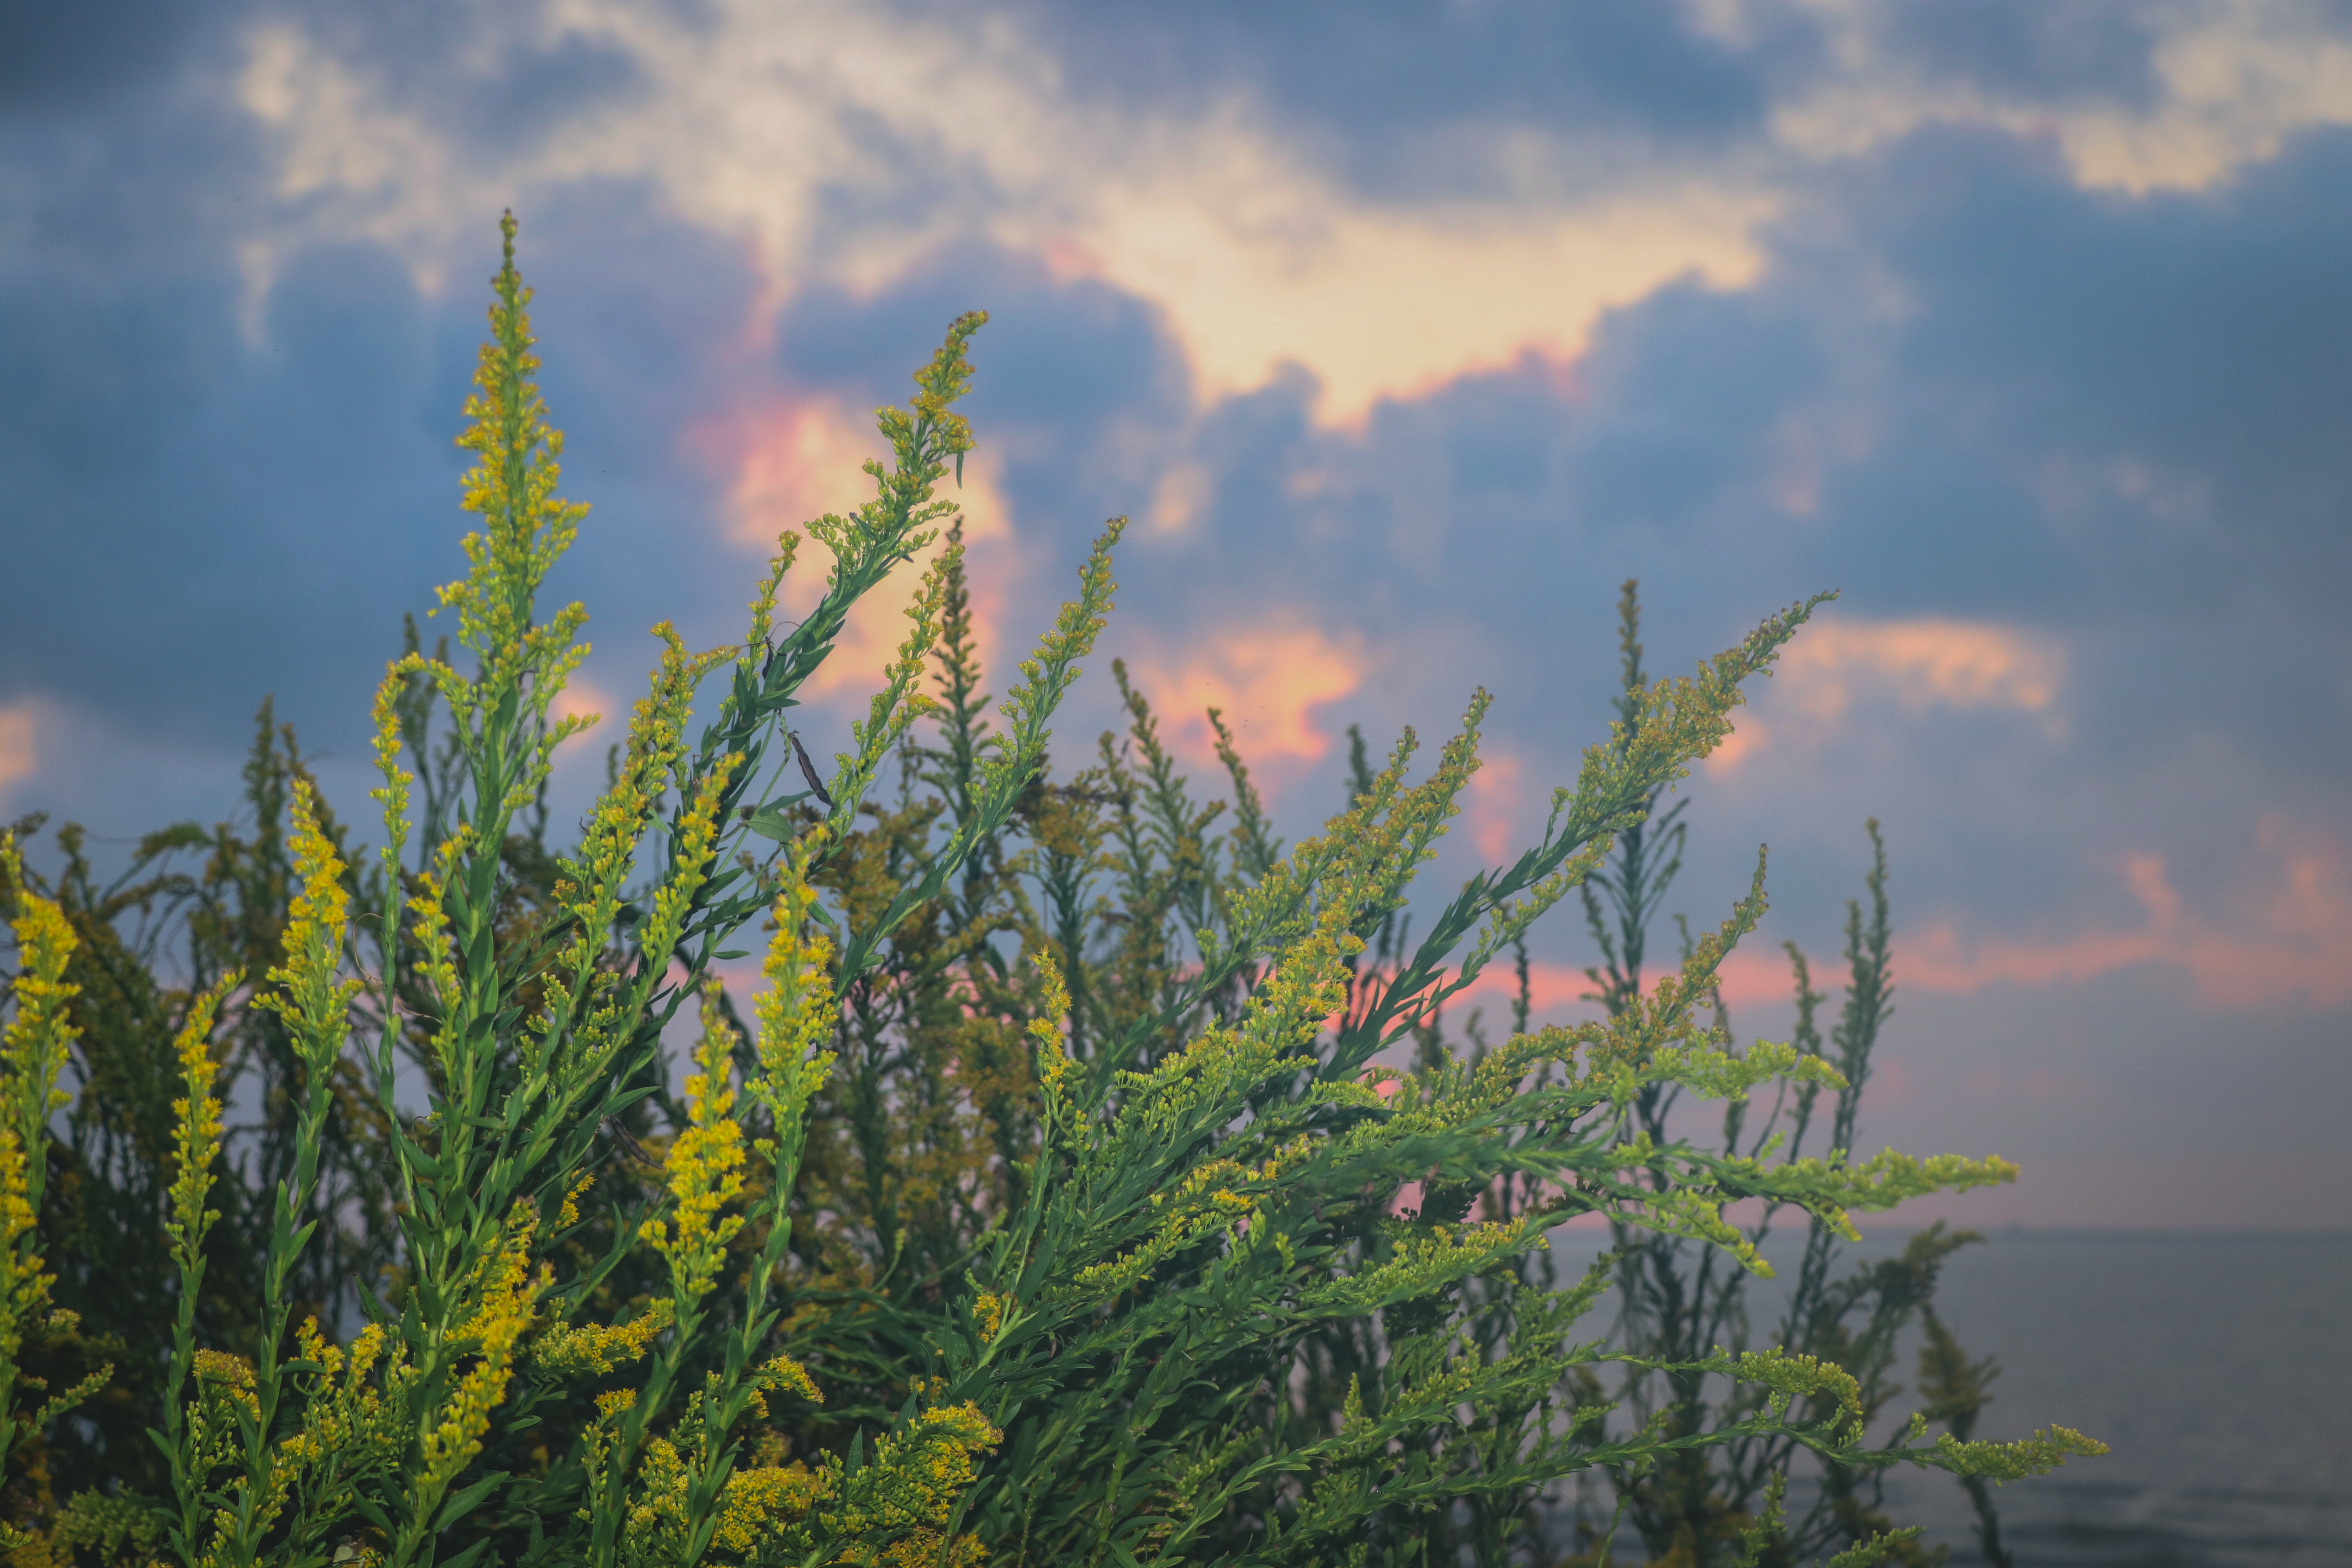
beach, plants, nature, flower, trees, grass, texas, gulfcoast, sunrise, sky, vegetation, cloud, natural landscape, plant, atmospheric phenomenon, grass family, tree, sunlight, meteorological phenomenon, summer, wildflower, goldenrod, plant stem, flowering plant, evening, prairie, sea, crop, American larch